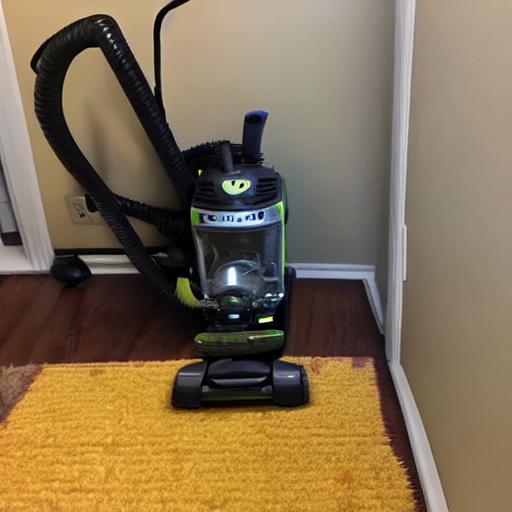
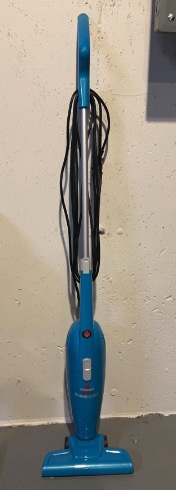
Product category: items_vacuum
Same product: no